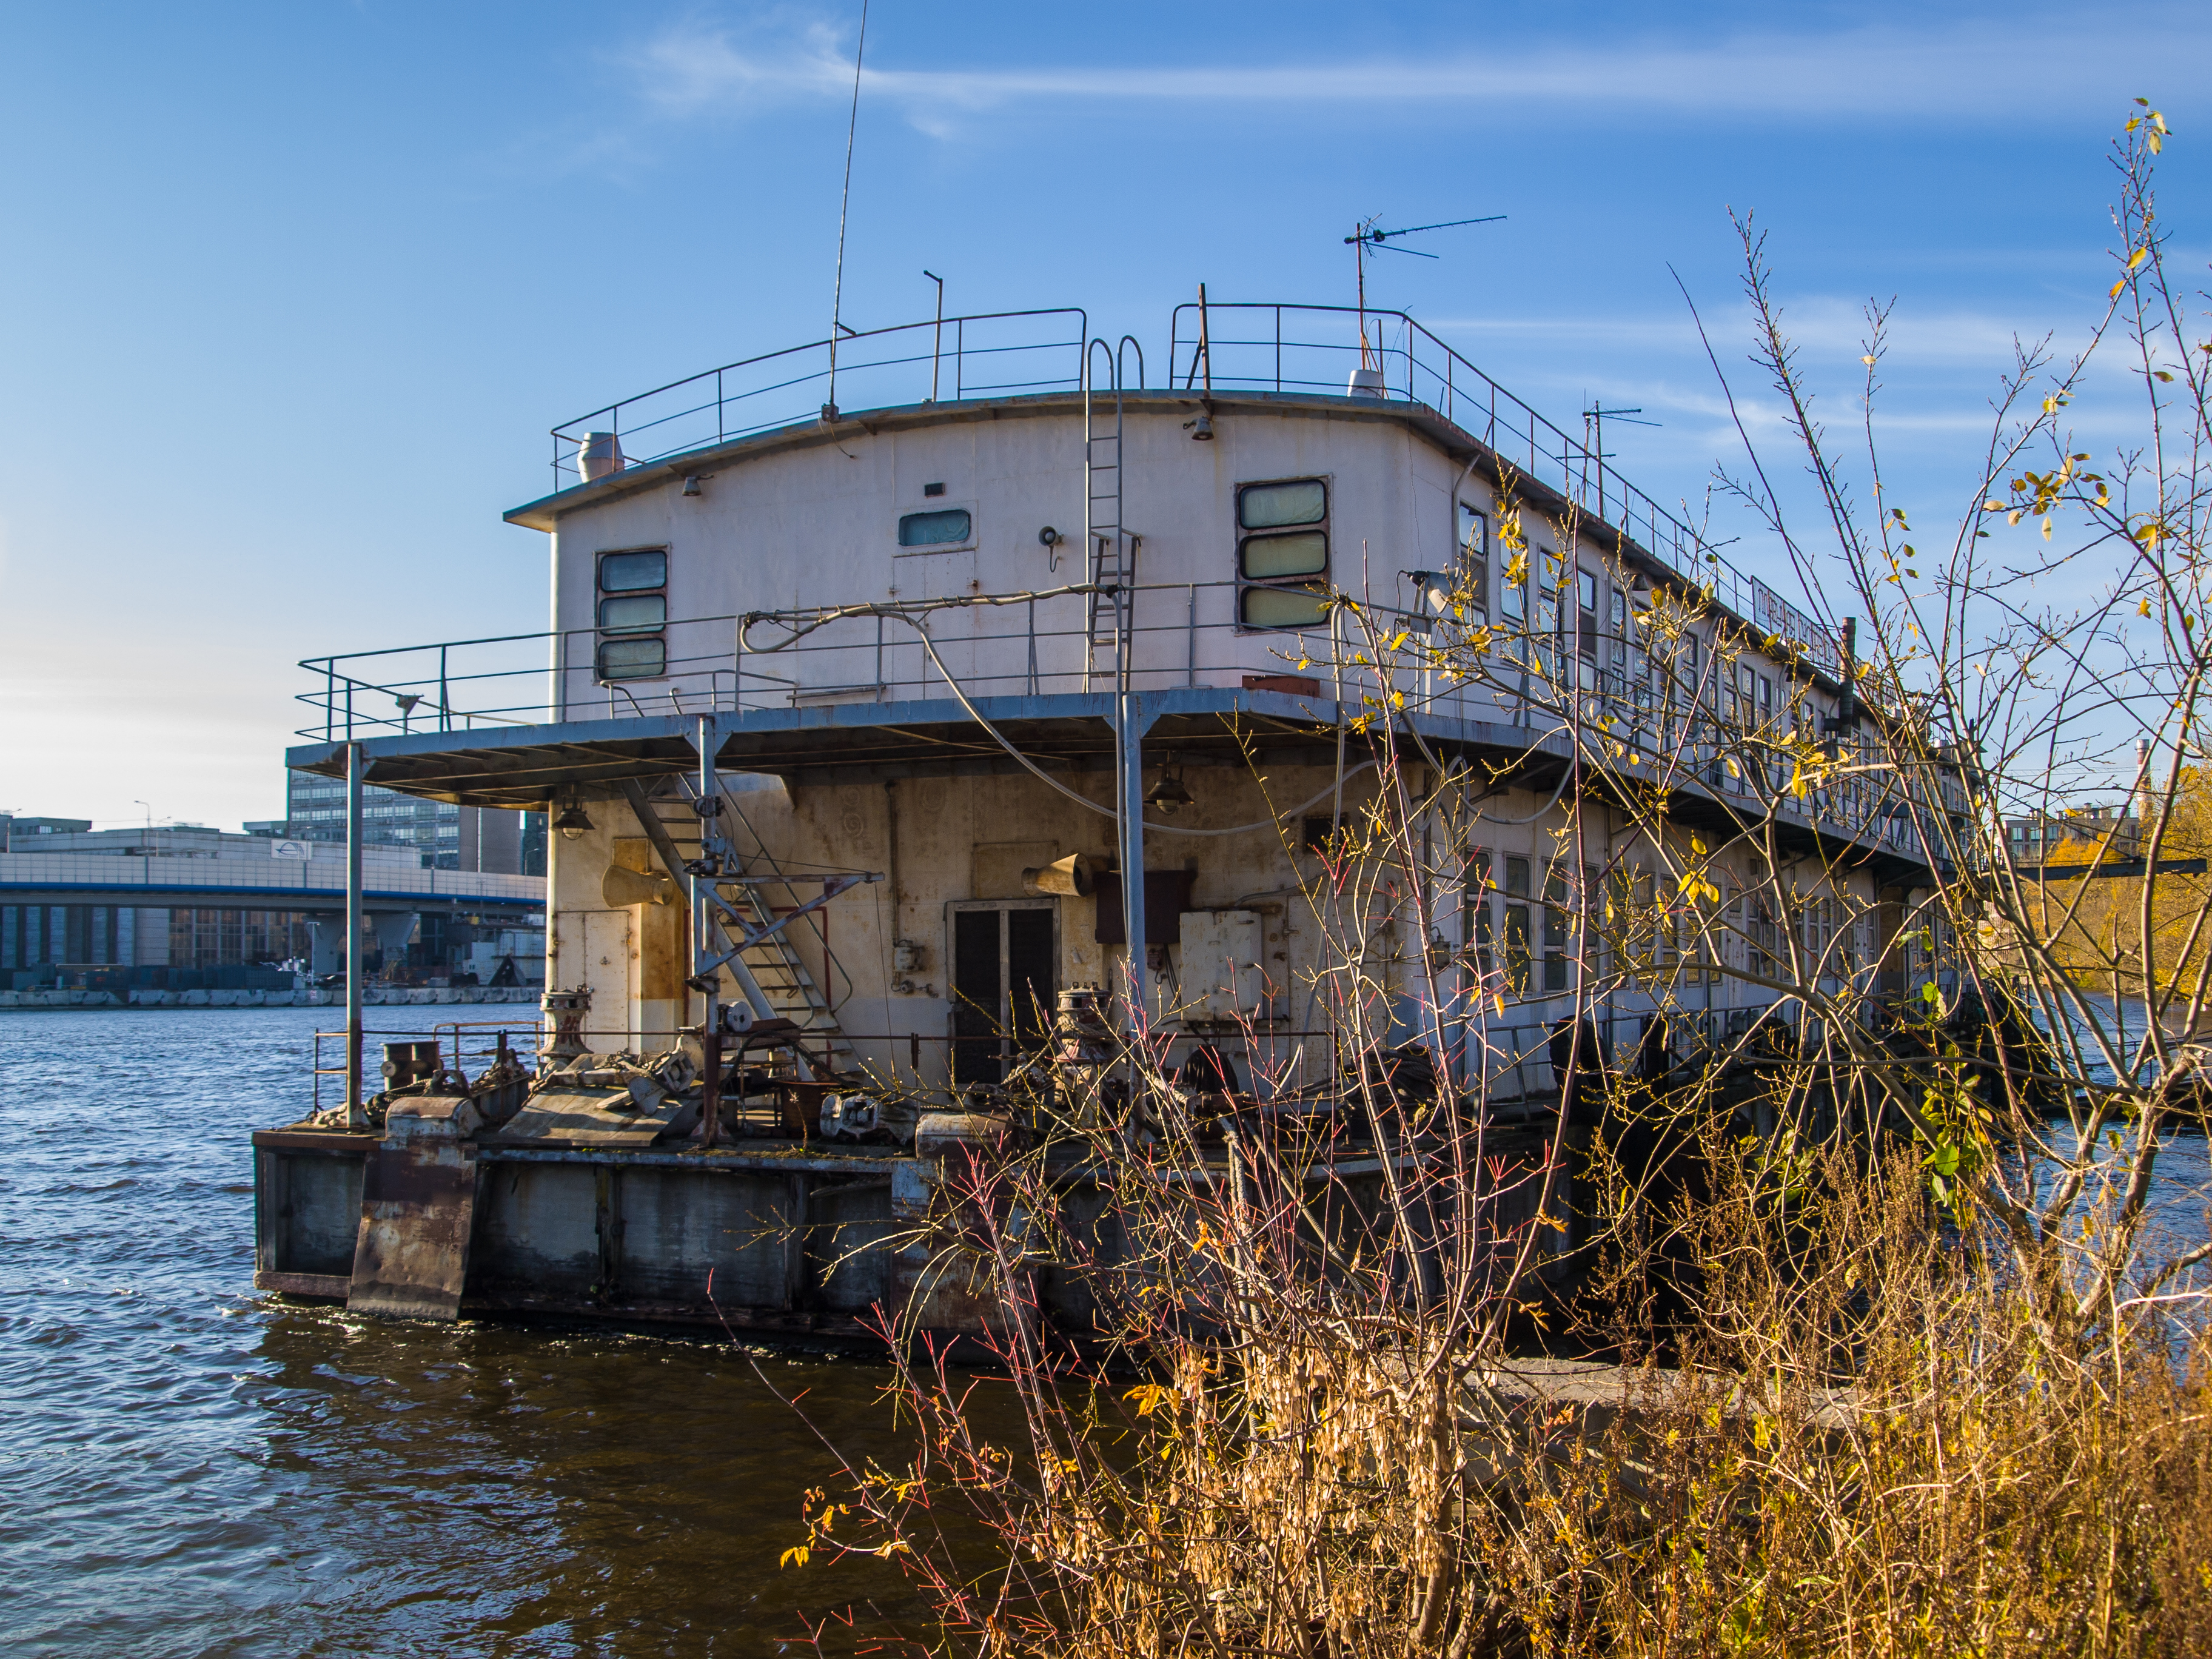
images, water, sky, cloud, plant, boat, watercraft, building, architecture, naval architecture, lake, house, tree, waterway, automotive wheel system, city, bridge, water transportation, landscape, wheel, leisure, facade, channel, ship, reflection, winter, ocean, metal, dock, transport, river